Microapartment

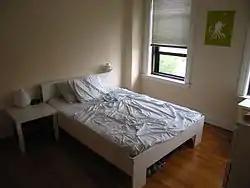
Bedrooms in microapartments need to be tiny and may also serve as a living room.

A microapartment, also known as a microflat, micro-condo, or micro-unit is a one-room, self-contained living space, usually purpose built, designed to accommodate a sitting space, sleeping space, bathroom and kitchenette with 14–32 square metres (150–350 sq ft).